Samanala Sandhawaniya

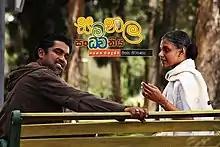

Samanala Sandhwaniya, also known as Butterfly Symphony is a 2013 Romantic film directed by Jayantha Chandrasiri and starring Yashoda Wimaladharma, Uddika Premarathna, Pubudu Chathuranga, Wilson Gunaratne, Soorya Dayaruwan, Buddhadasa Vithanarachchi, Roger Seneviratne and Chathurika Peiris.